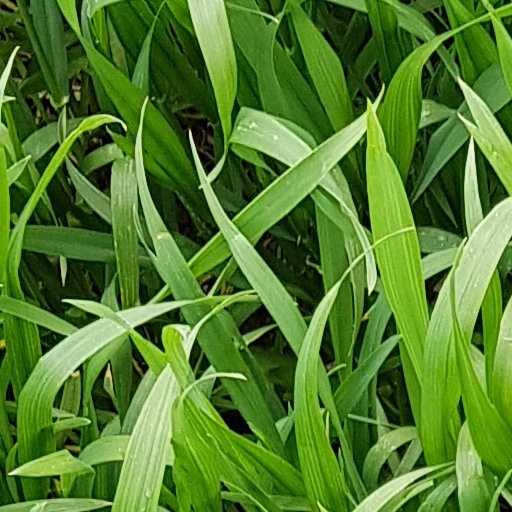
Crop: wheat